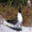
Label: bird